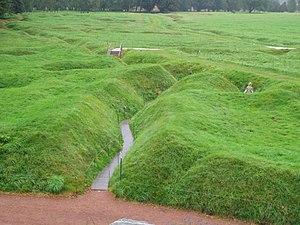
Le mémorial terre-neuvien de Beaumont-Hamel est un mémorial honorant les soldats du dominion de Terre-Neuve morts durant la Première Guerre mondiale, situé sur le territoire de la commune de Beaumont-Hamel, dans le département de la Somme. Sur un terrain de trente hectares, correspondant au champ de bataille sur lequel le Régiment royal de Terre-Neuve fut quasiment anéanti au matin du premier jour de la bataille de la Somme, le